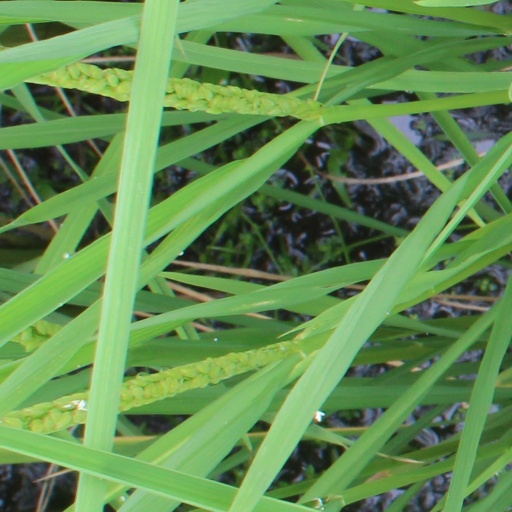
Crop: rice